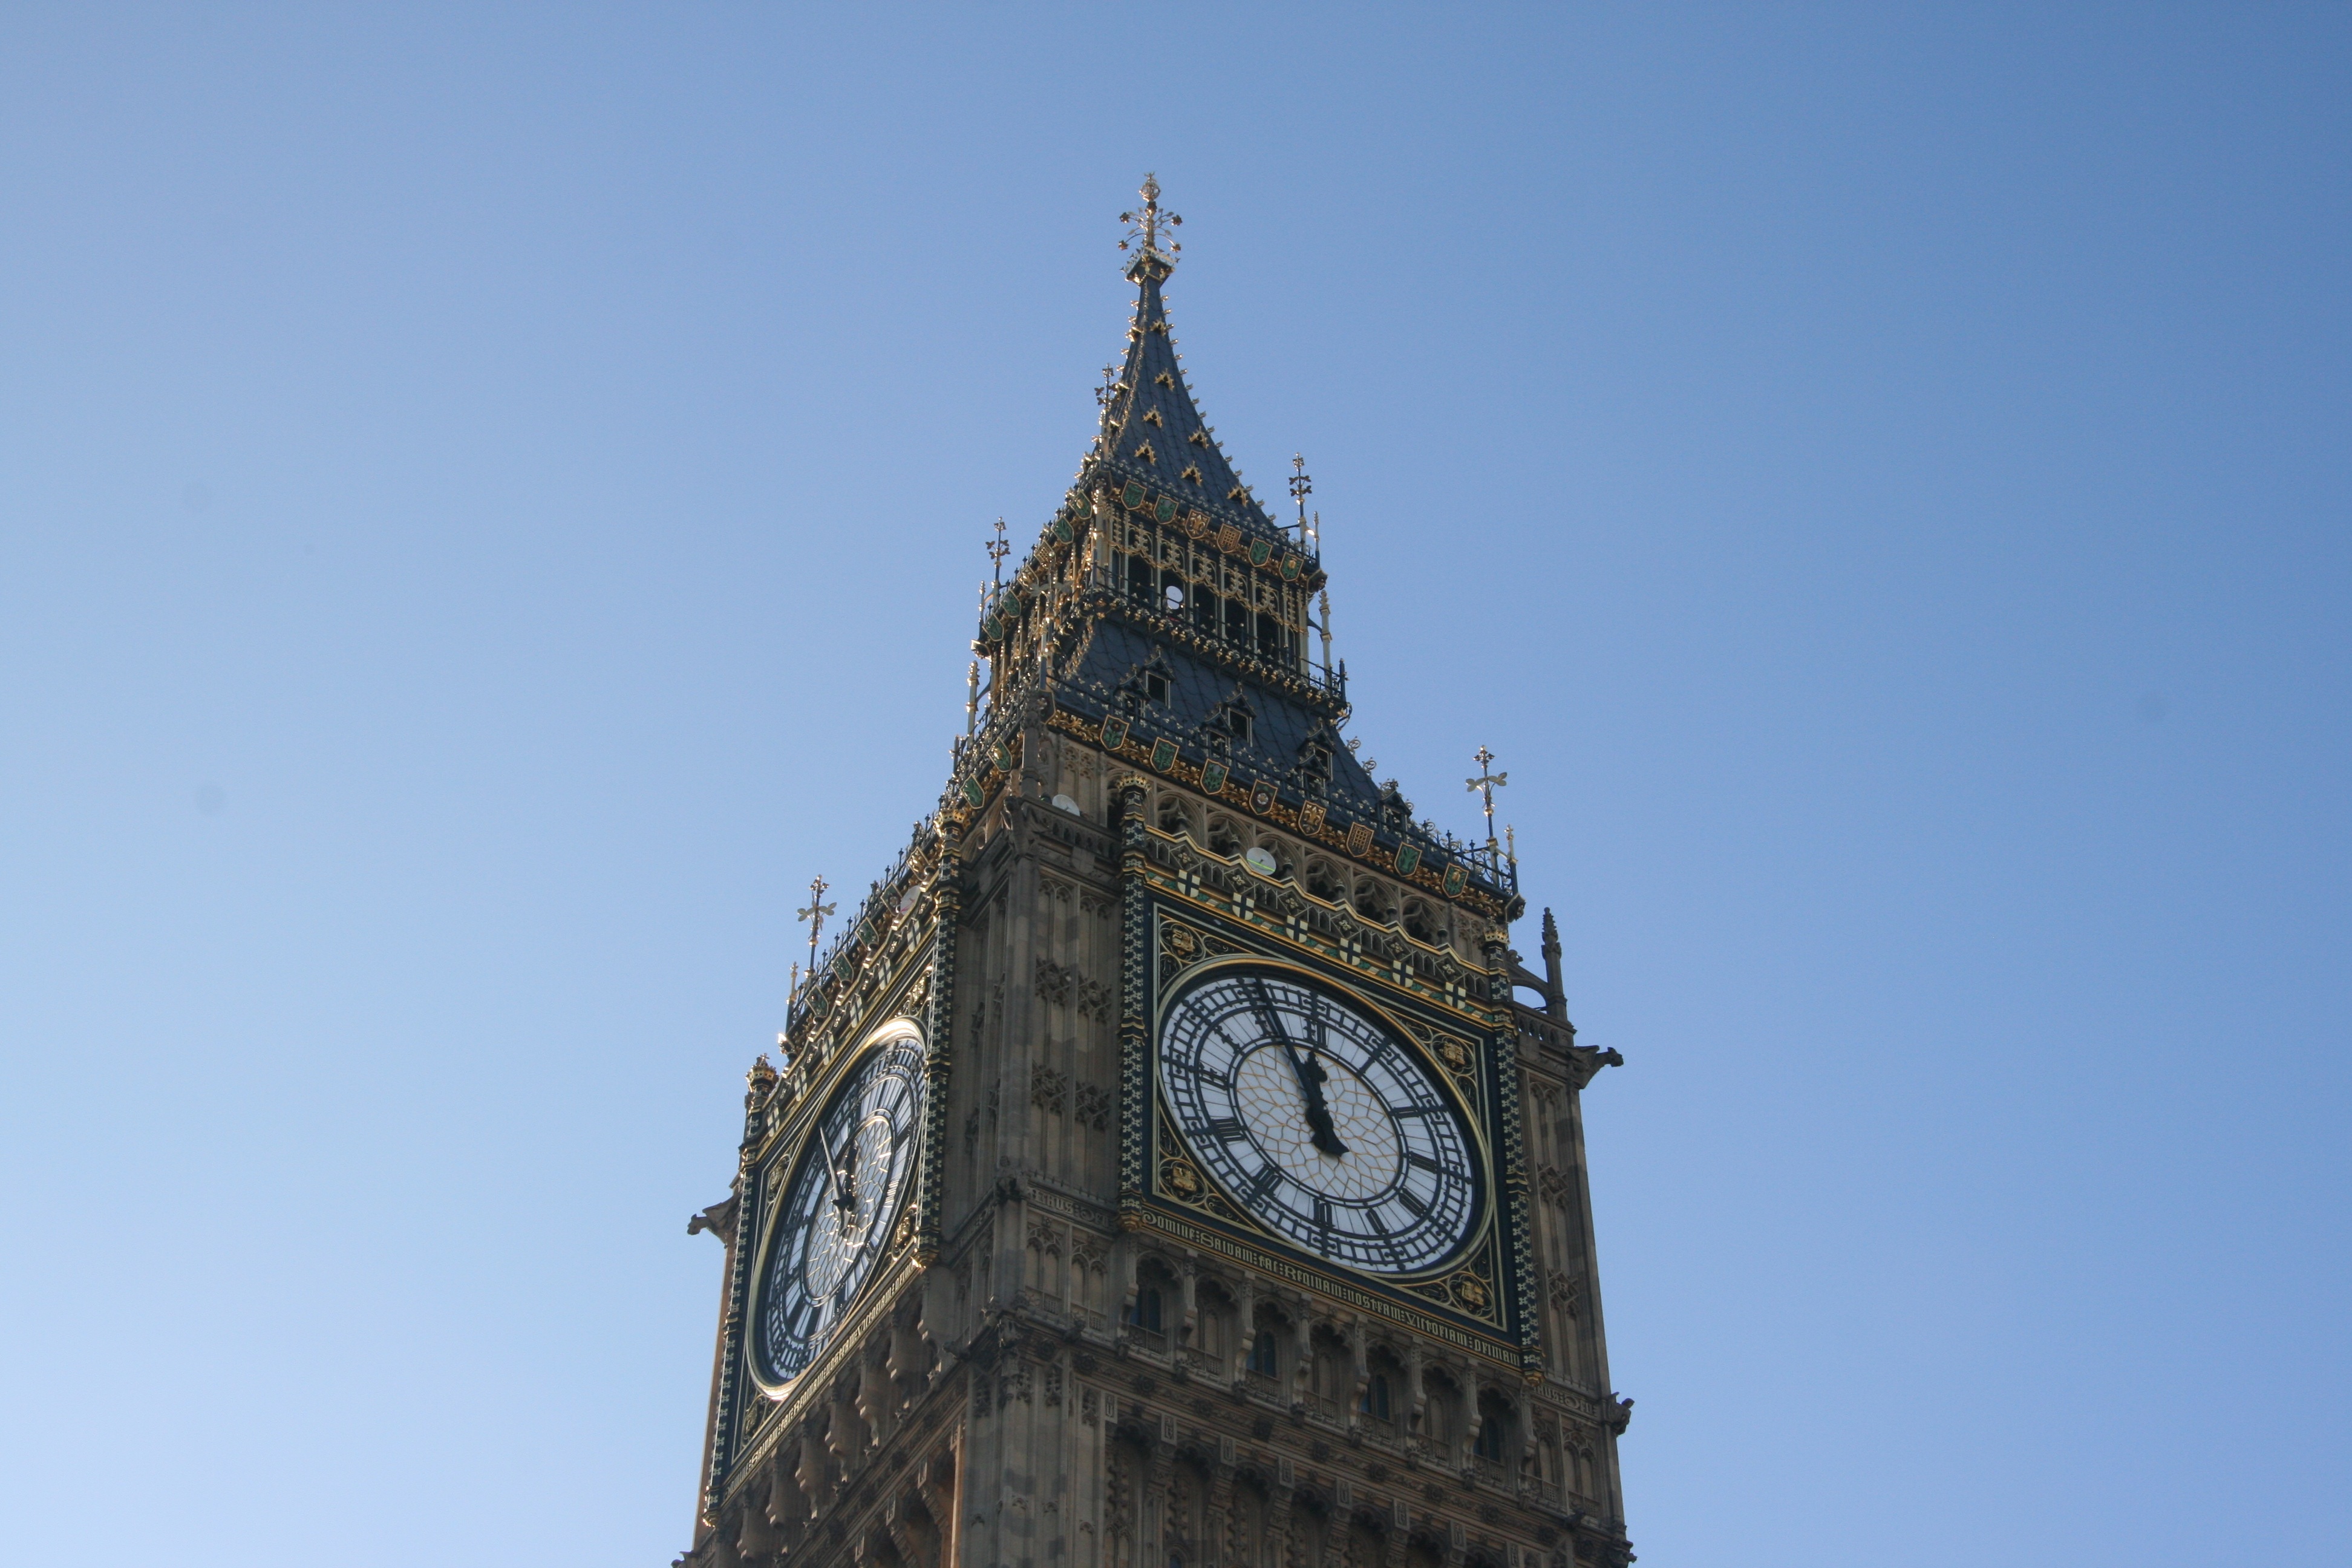
clock, building, tower, landmark, church, cathedral, place of worship, clock tower, bell tower, blue sky, london, spire, steeple, church tower